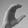
ASL letter: C